Anne de Joyeuse

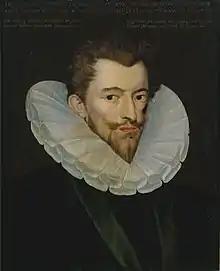
Portrait of the duke of Guise, leading of the second Catholic "ligue"

On 28 March 1583 Joyeuse succeeded to the post of governor of Normandie, the richest province in the kingdom. In total Normandie was responsible for between 1/4 and 1/3 of all royal revenues. This office had traditionally been given to the dauphin of France. By his ascent he replaced the three prior governors of the province, Marshal Matignon, Meilleraye and Carrouges among whom the province had been split since 1574. At the same time, the disgraced D'O was bought out of his position as commander of the Château of Caen in Normandie in favour of Joyeuse. To compensate the three men for their dispossession each was given 6000 "livres" and returned to the positions they had held prior to their ascent to governors, lieutenant-generals of Rouen, Evreux, Caen, Caux and Gisors. The king referred to Joyeuse in the letters justifying the appointment as his most trusted brother in law. The duke of Elbeuf was infuriated by Joyeuse's appointment, of all the Lorraine family he had the most holdings in Normandie and had hoped to acquire the title for himself. There was outrage too among the local Norman nobility, with various traditionally loyal nobles protesting the appointment of a man who was neither a prince nor Norman noble to the office. Joyeuse would have to contend with the power of the Le Veneur and Moy families, which had not been significantly diminished despite the loss of the governorship. Joyeuse for his part would have preferred Languedoc, where he could be sure of some familial strength, but unable to dislodge Montmorency therefore settled for Normandie.